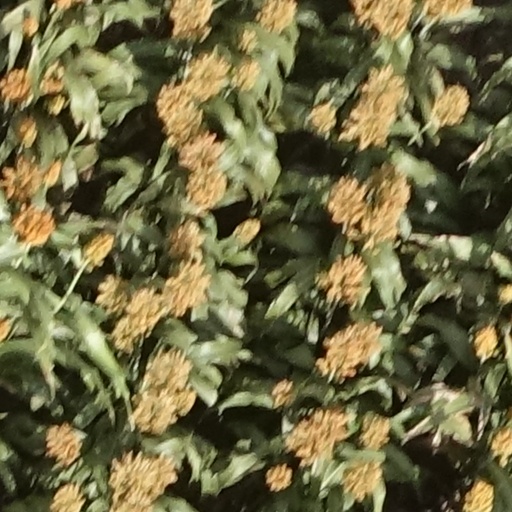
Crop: sorghum